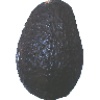
Label: Avocado ripe 1